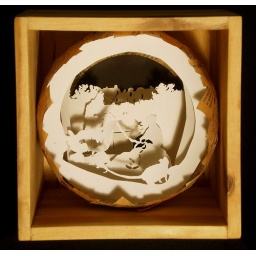
scherenschnitte cut paper in wooden diorama8x8x7